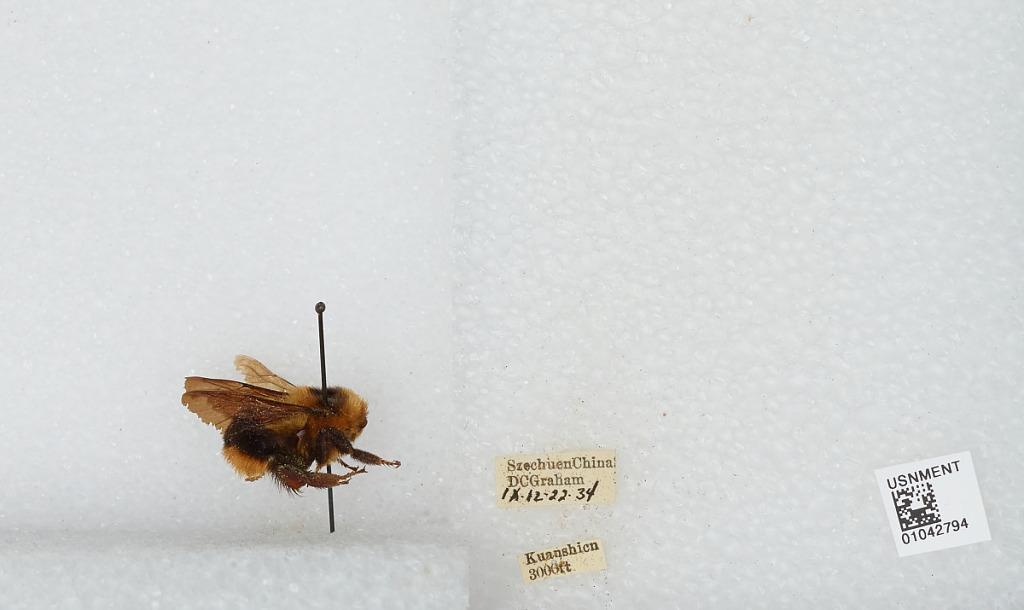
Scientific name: Bombus sp.
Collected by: D. Graham
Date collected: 1934-9-12
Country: China
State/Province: Sichuan
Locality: Kuanshien